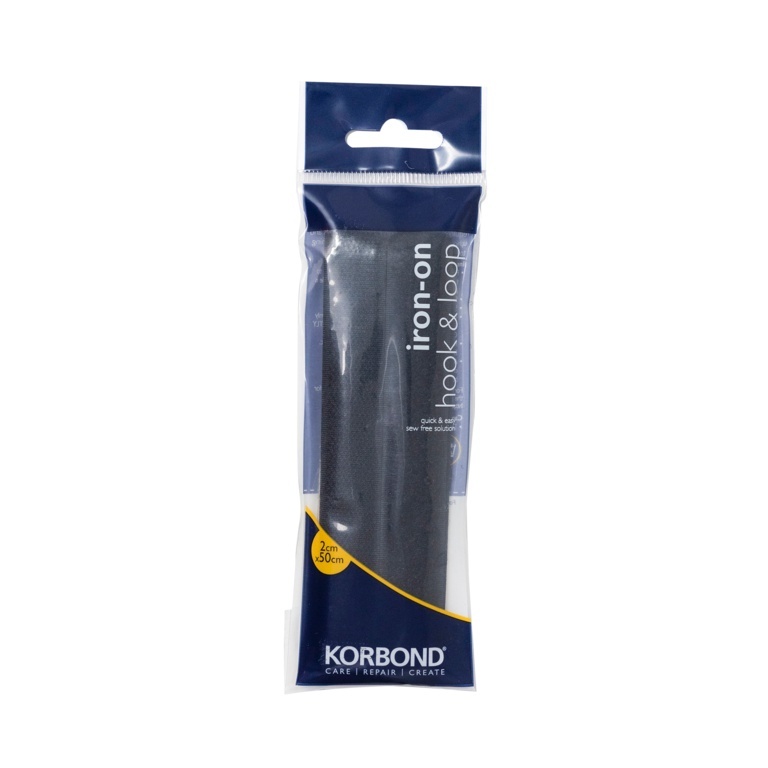
Korbond Hook & Loop Iron On Black 2cm x 50cm
Brand: Korbond
Category: Arts & Entertainment > Hobbies & Creative Arts > Arts & Crafts > Art & Crafting Materials > Craft Fasteners & Closures > Hook and Loop Fasteners > Iron-On Hook & Loop Fasteners